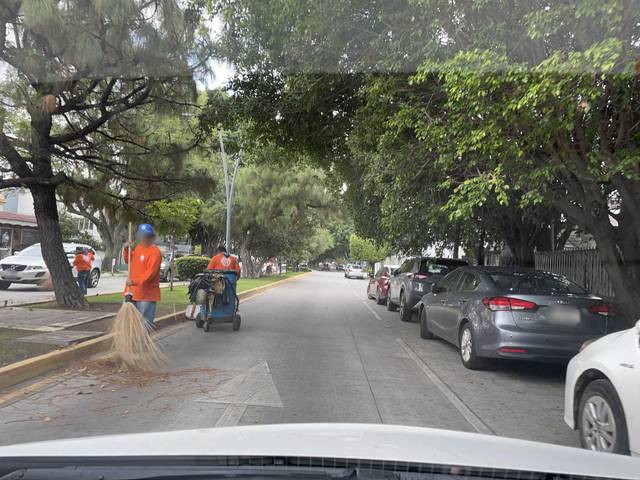
Region: Mexico
Coordinates: 20.684, -103.396